Ideal gas law

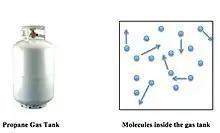
Molecular collisions within a closed container (a propane tank) are shown (right). The arrows represent the random motions and collisions of these molecules. The pressure and temperature of the gas are directly proportional: As temperature increases, the pressure of the propane gas increases by the same factor. A simple consequence of this proportionality is that on a hot summer day, the propane tank pressure will be elevated, and thus propane tanks must be rated to withstand such increases in pressure.

The state of an amount of gas is determined by its pressure, volume, and temperature. The modern form of the equation relates these simply in two main forms. The temperature used in the equation of state is an absolute temperature: the appropriate SI unit is the kelvin.